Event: Nepal Earthquake
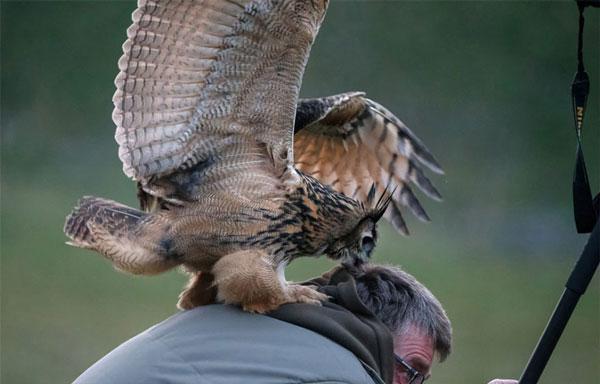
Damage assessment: no_damage